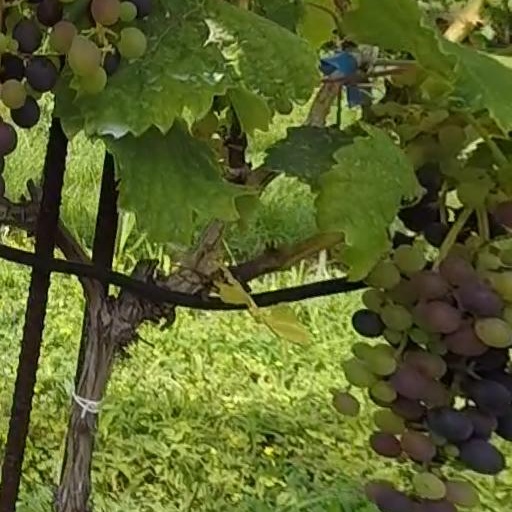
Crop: grape